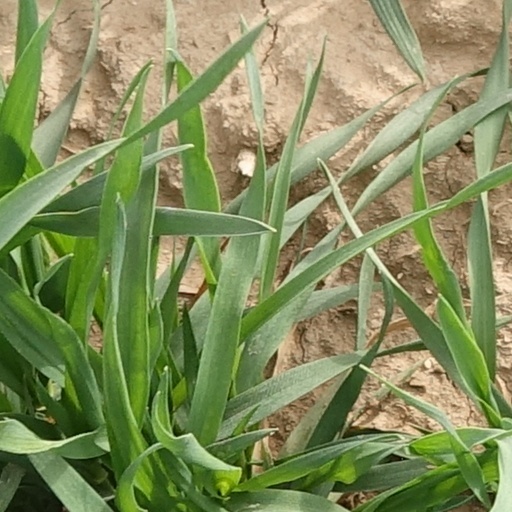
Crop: wheat